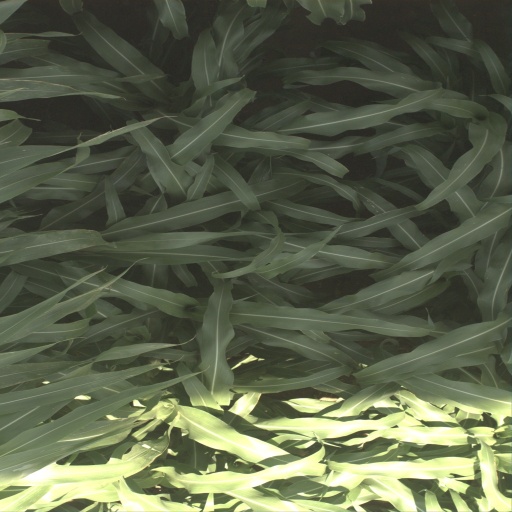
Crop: sorghum